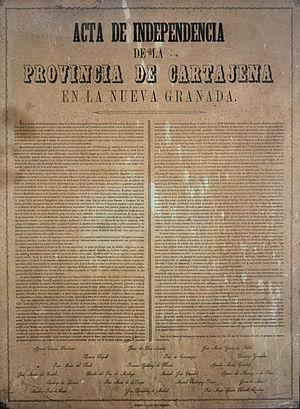
Acta de independencia de la provincia de Cartagena en la Nueva Granada
L'histoire de Carthagène des Indes inventorie, étudie et interprète l'ensemble des événements du passé liés à cette ville.
La Patria Boba est la période de l'histoire de la Colombie comprise entre les déclarations d'indépendance de 1810 et l'entrée des royalistes à Santa Fe de Bogotá durant la reconquête espagnole en 1816. Cette période est caractérisée par l'instabilité politique et par de nombreuses guerres régionales et civiles dans une nation en formation et en développement.
Carthagène des Indes est une ville de Colombie et la capitale du département de Bolívar. Ville portuaire, elle est située sur la côte septentrionale du pays, au bord de la mer des Caraïbes, à environ 120 km de Barranquilla. Sa population s'élève à 1 075 000 habitants.
L’histoire de la Colombie commence il y a plus de 20 000 ans. Différentes civilisations amérindiennes se développent dès cette époque, dont la plus influente est celle du peuple Chibcha. Celui-ci domine le centre du pays lorsque Christophe Colomb « découvre » l'Amérique en 1492.